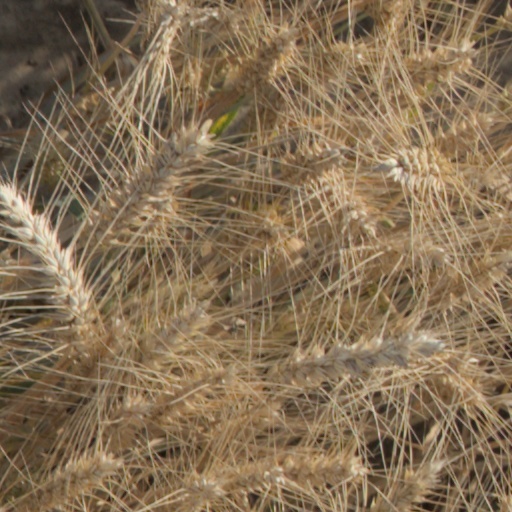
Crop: wheat